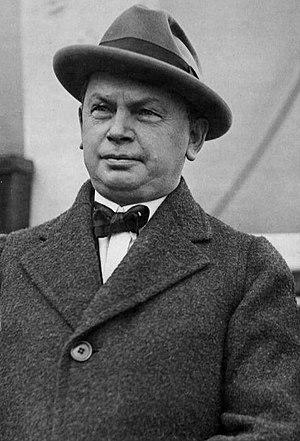
Clare Briggs est un dessinateur de comics américain.